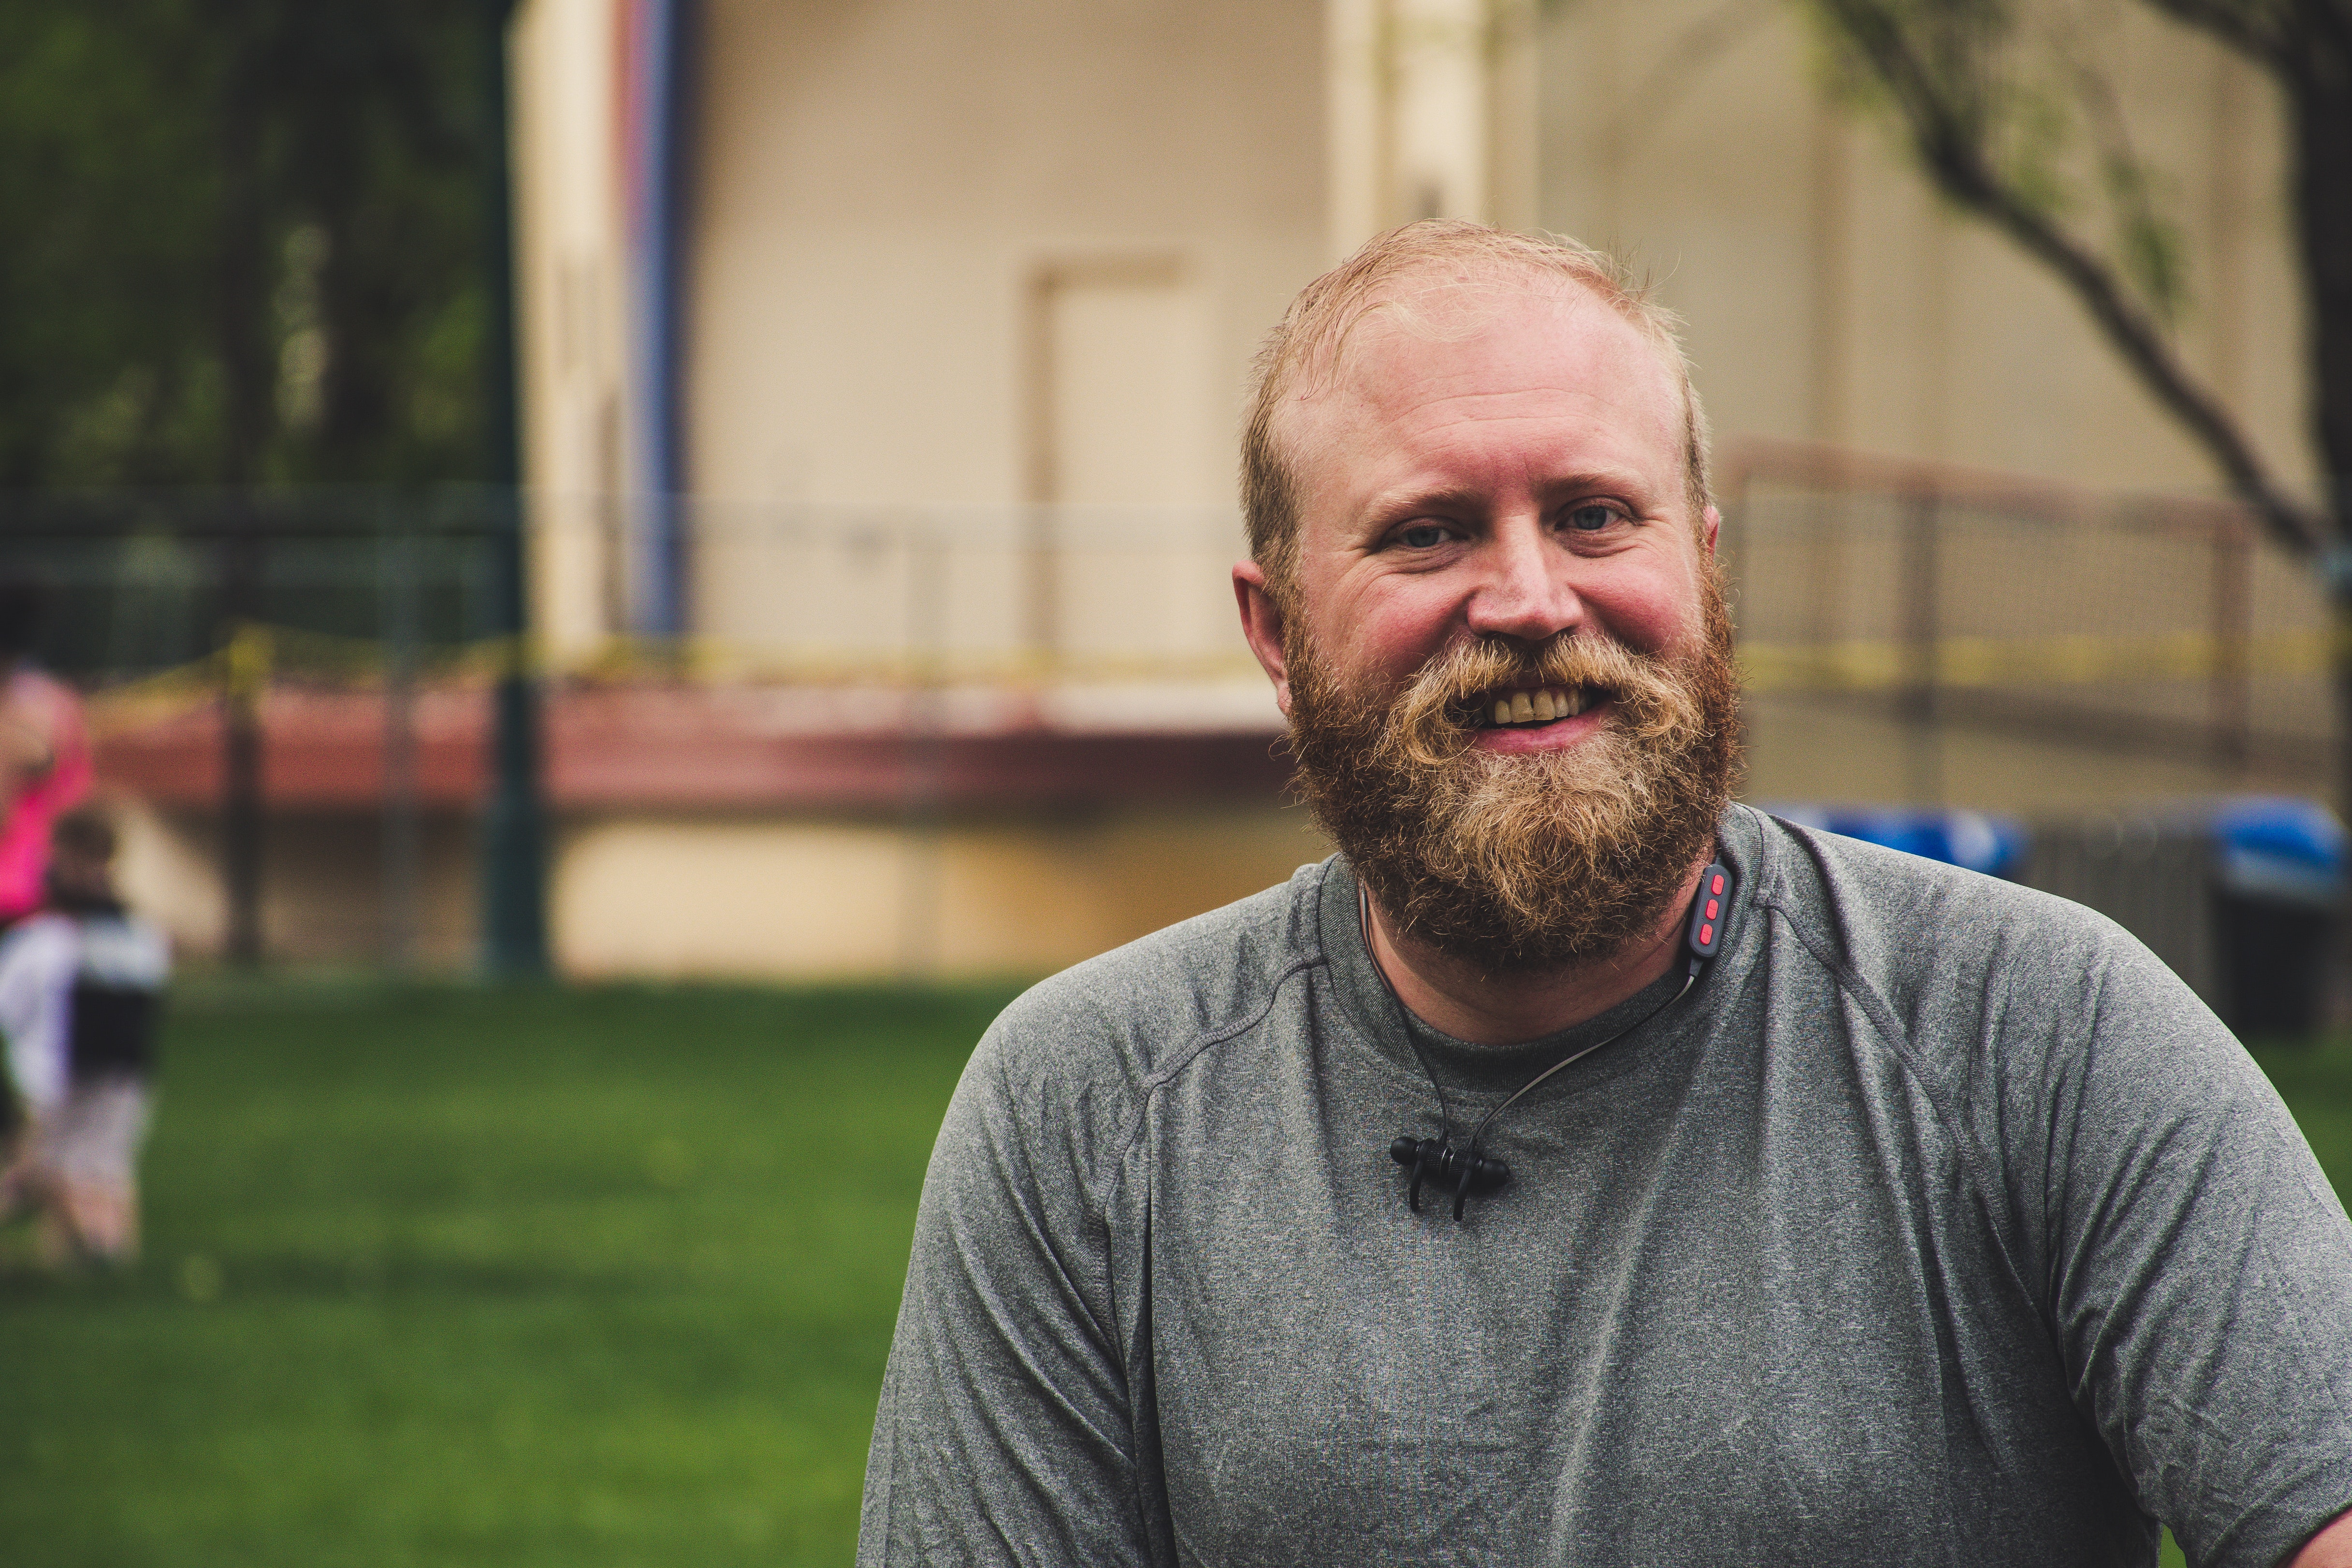
beard, facial hair, people, moustache, grass, human, tree, photography, recreation, glasses